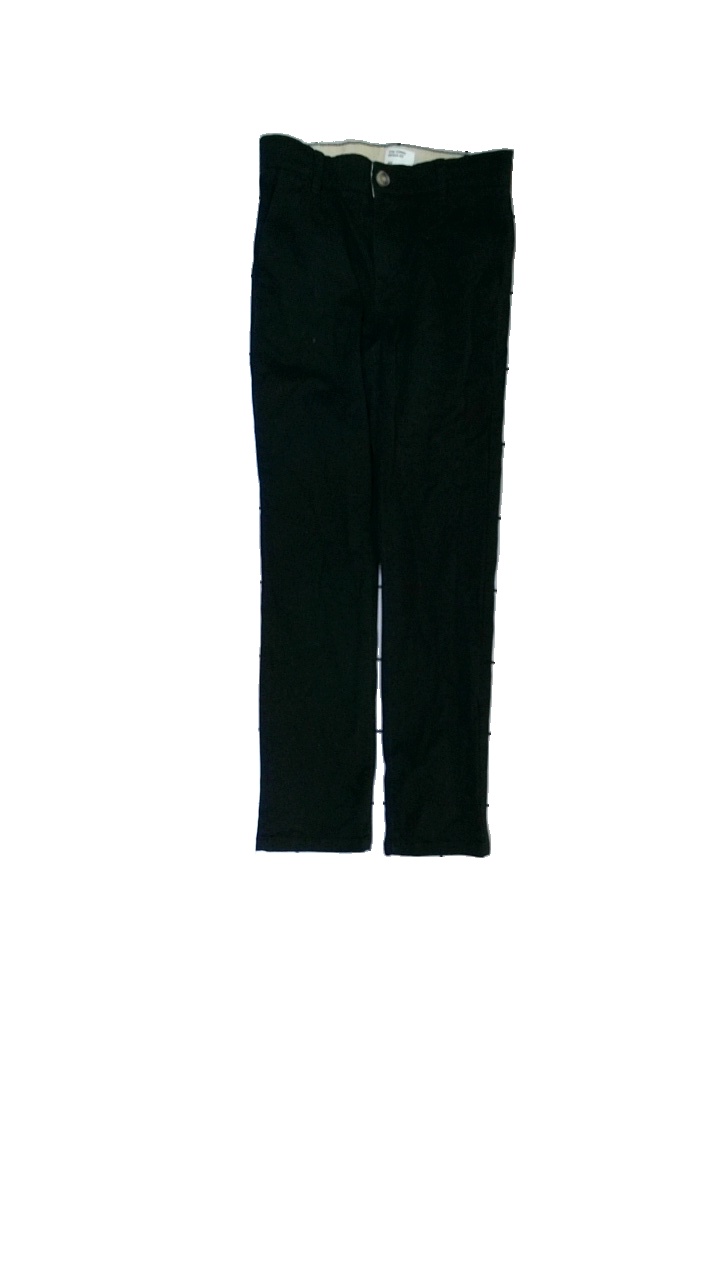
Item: Trousers (Children)
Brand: Cubus
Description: Svarta chinos
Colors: Black
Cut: Regular
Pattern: Other
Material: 55% bomull 45% viskos
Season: All
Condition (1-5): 4
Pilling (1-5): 4
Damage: dammiga
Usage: Export
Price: <50